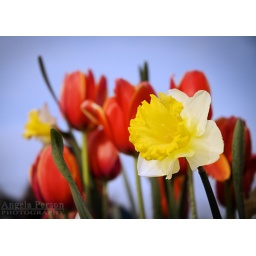
Yellow daffodil in front of red tulips and blue sky